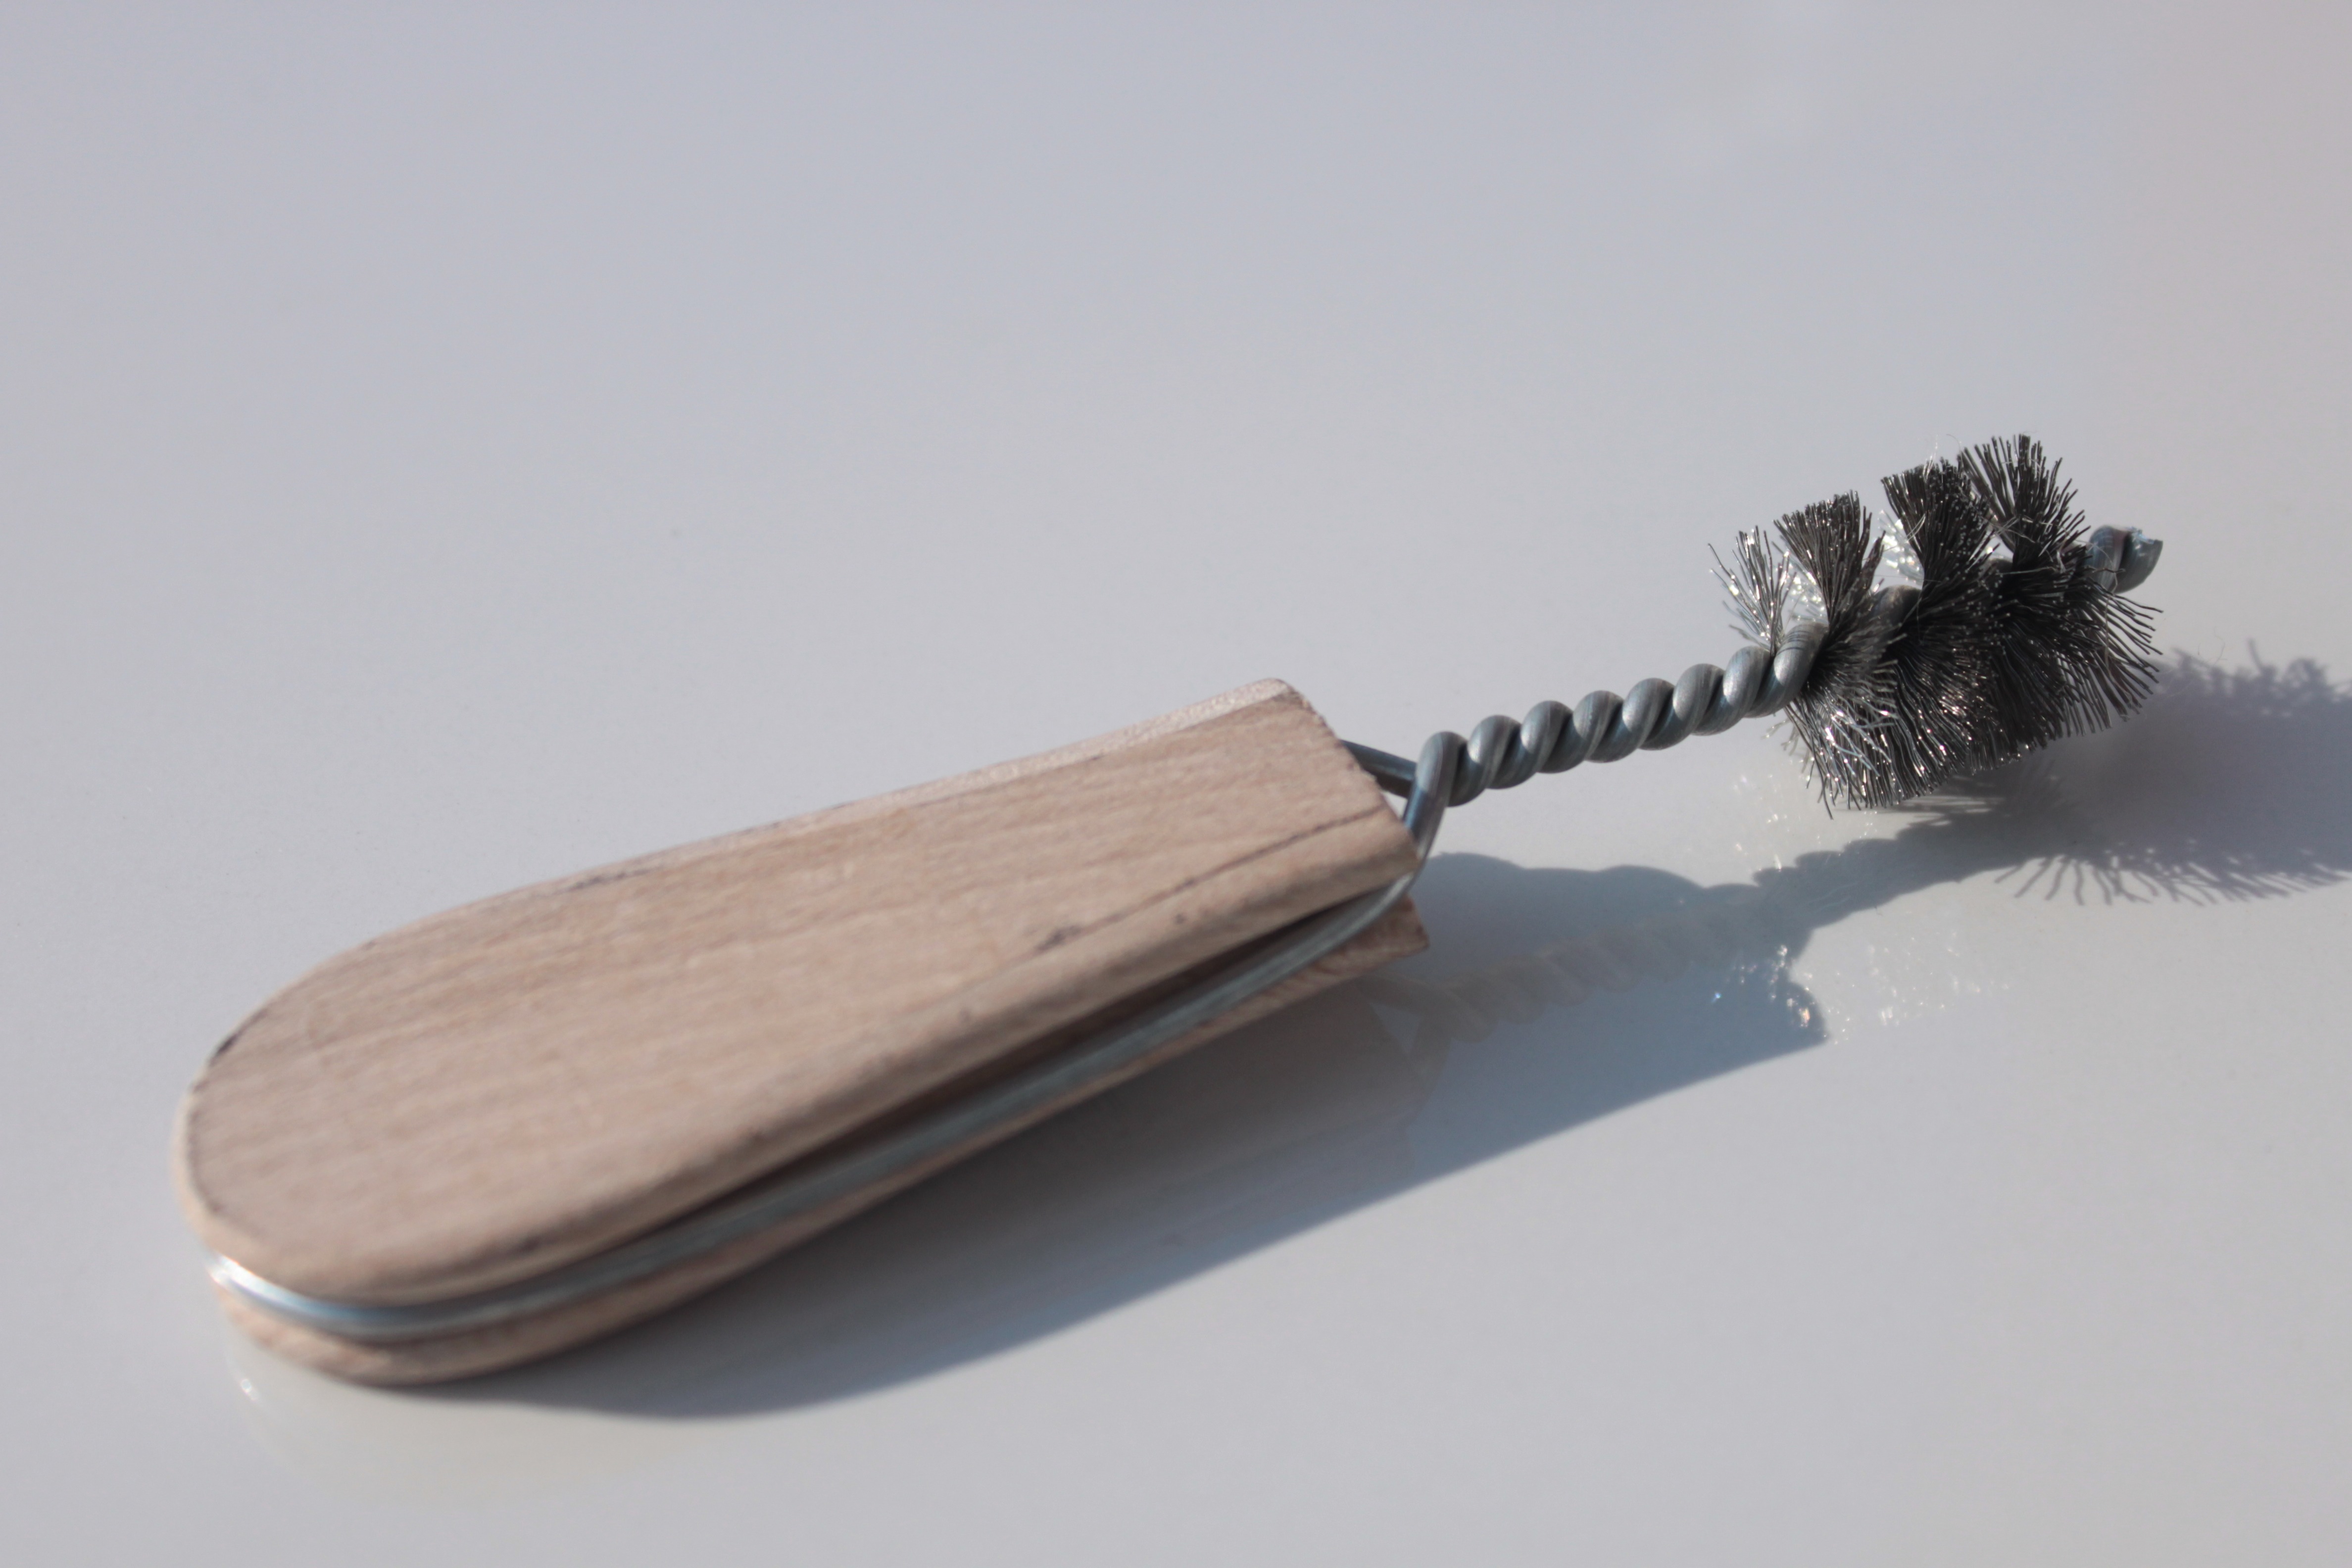
guitar, spiral, steel, wire, pipe, tools, cleaning, twisted, brushes, plumbing, plucked string instruments